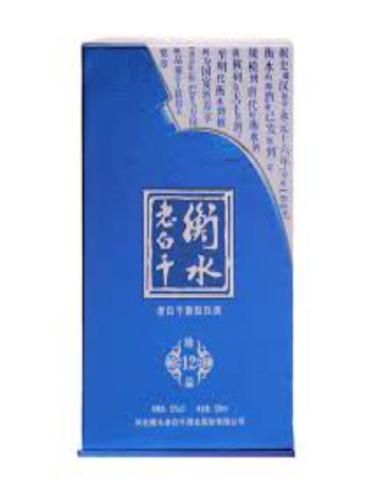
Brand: hengshui laobaigan
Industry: Food